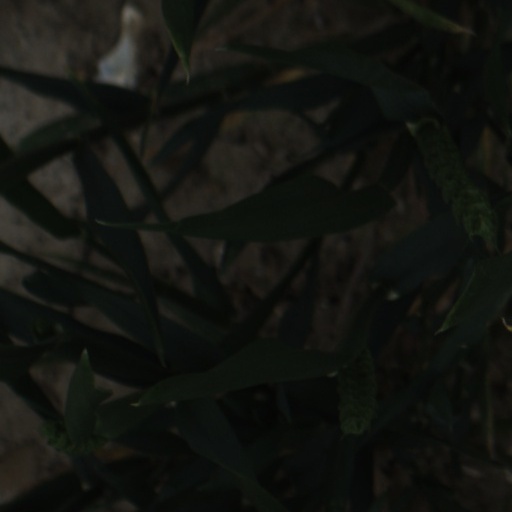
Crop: wheat